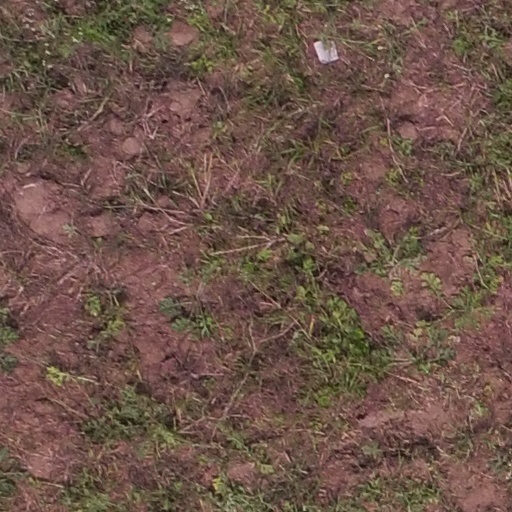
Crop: maize; corn